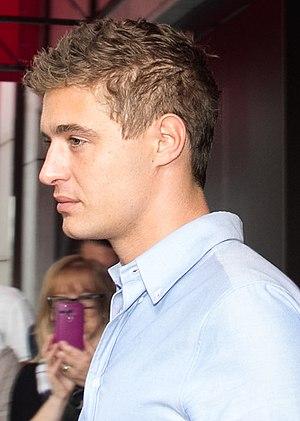
Maximilian Paul Diarmuid Irons dit Max Irons, né le 17 octobre 1985 dans le district de Camden à Londres en Angleterre, est un acteur et mannequin britannique.